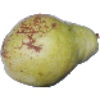
Label: pear_williams